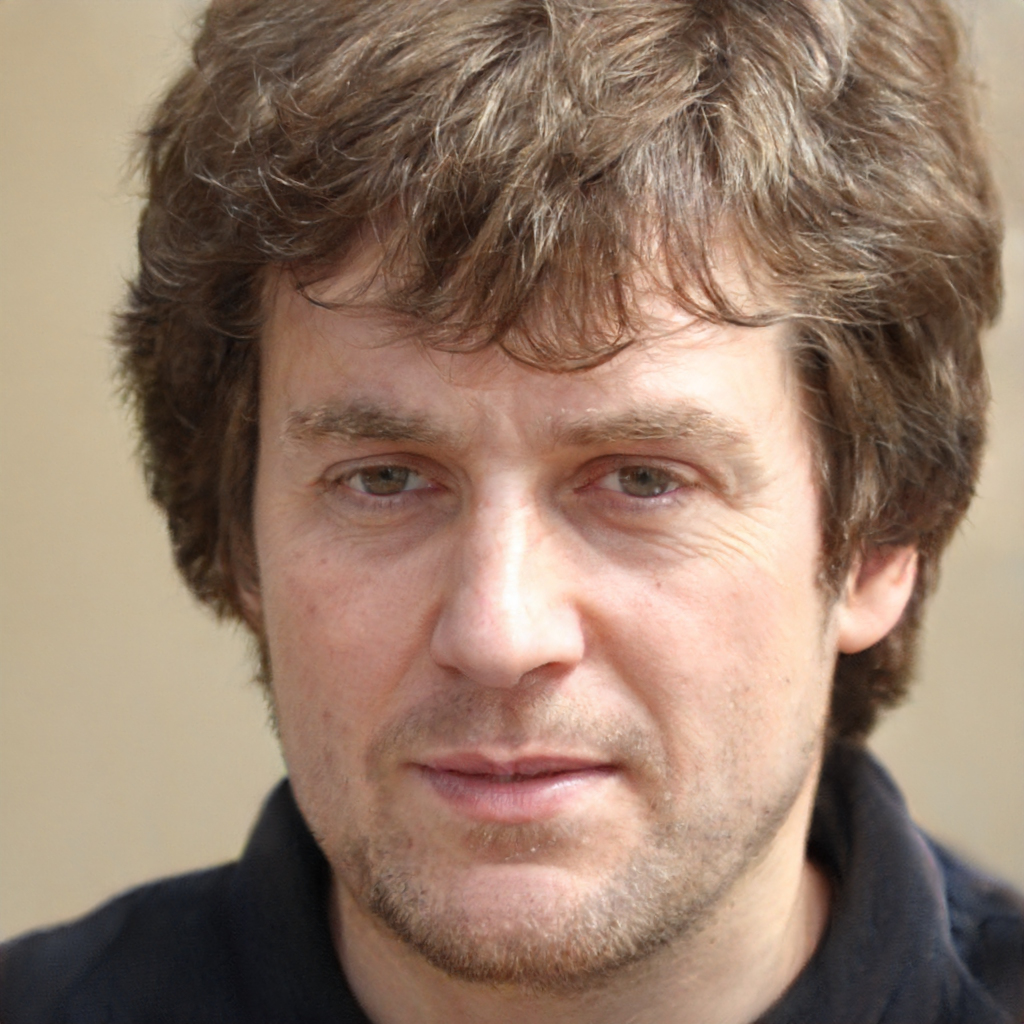
Gender: Male